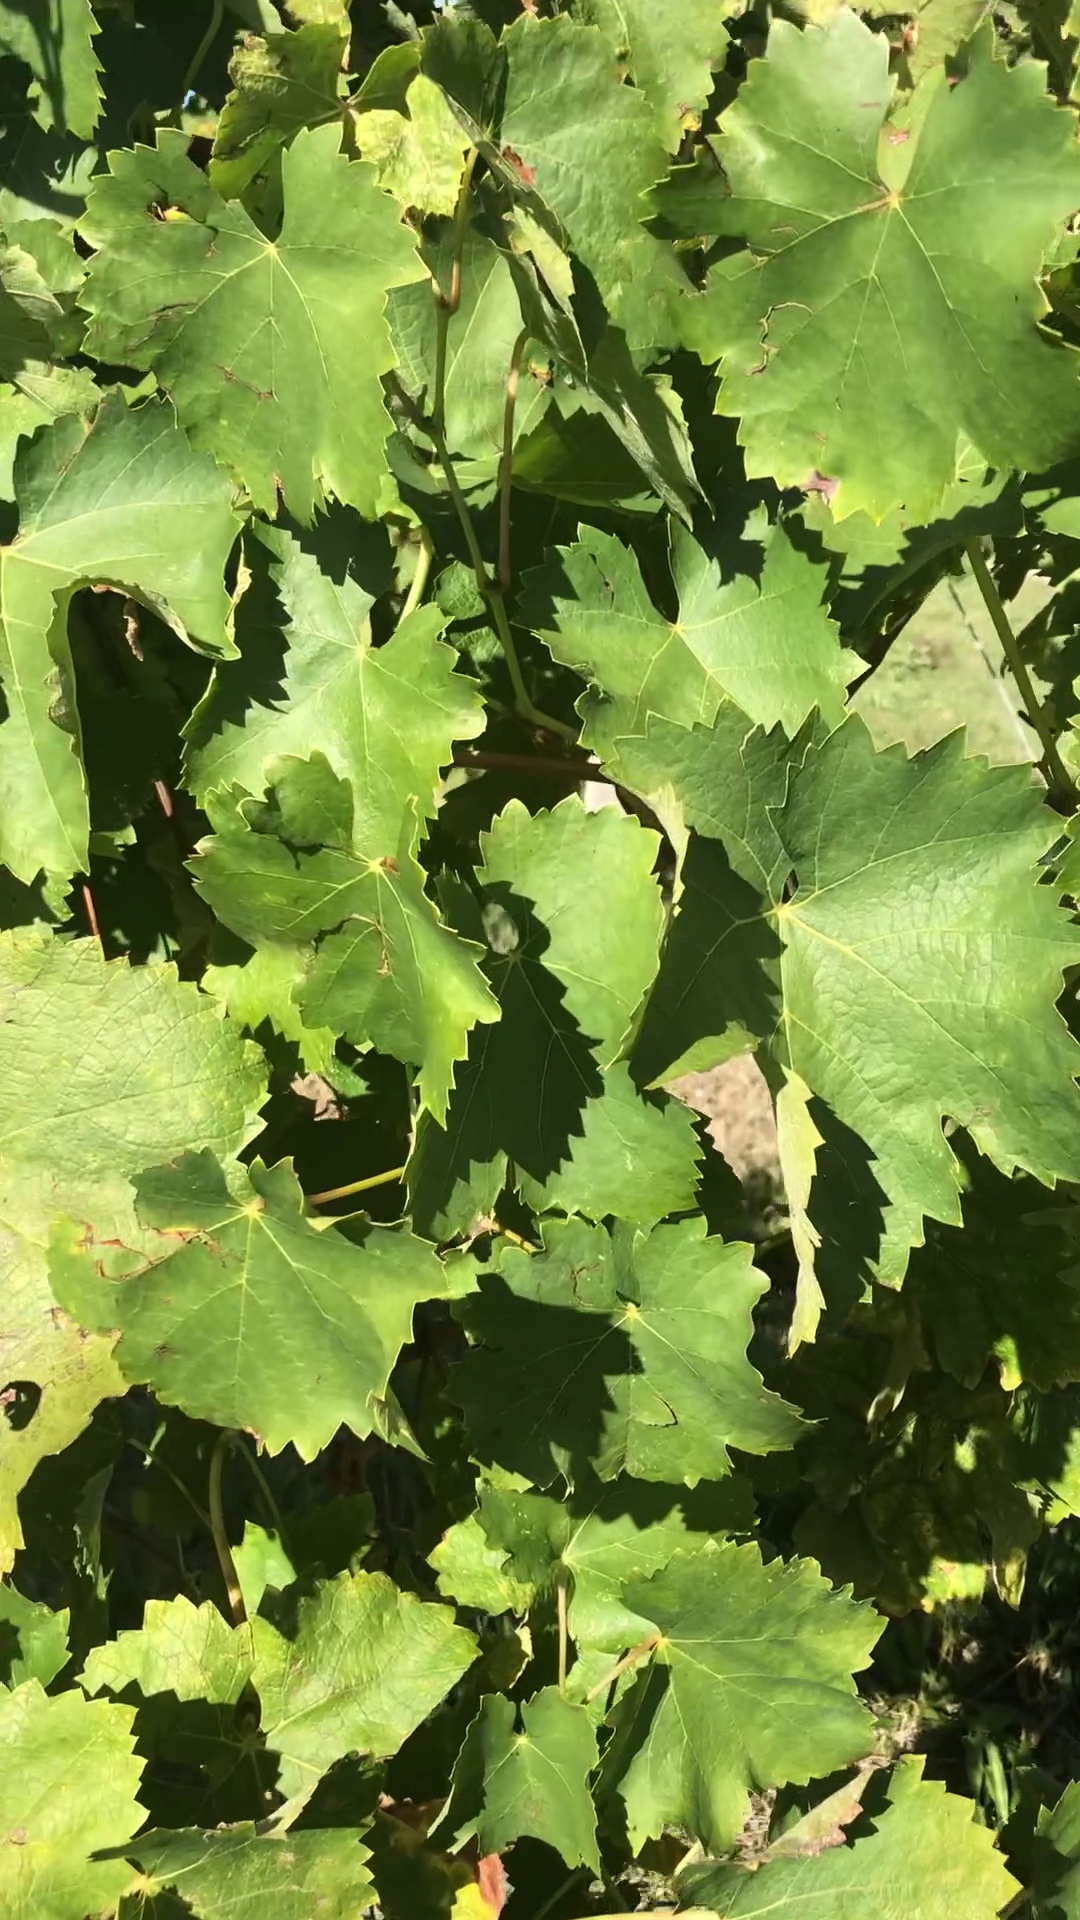
Label: healthy